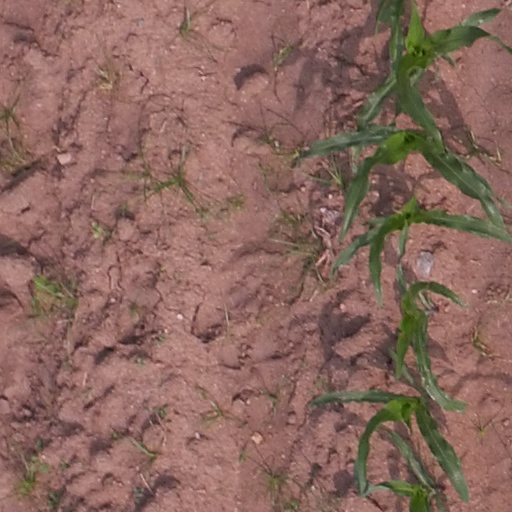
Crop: maize; corn